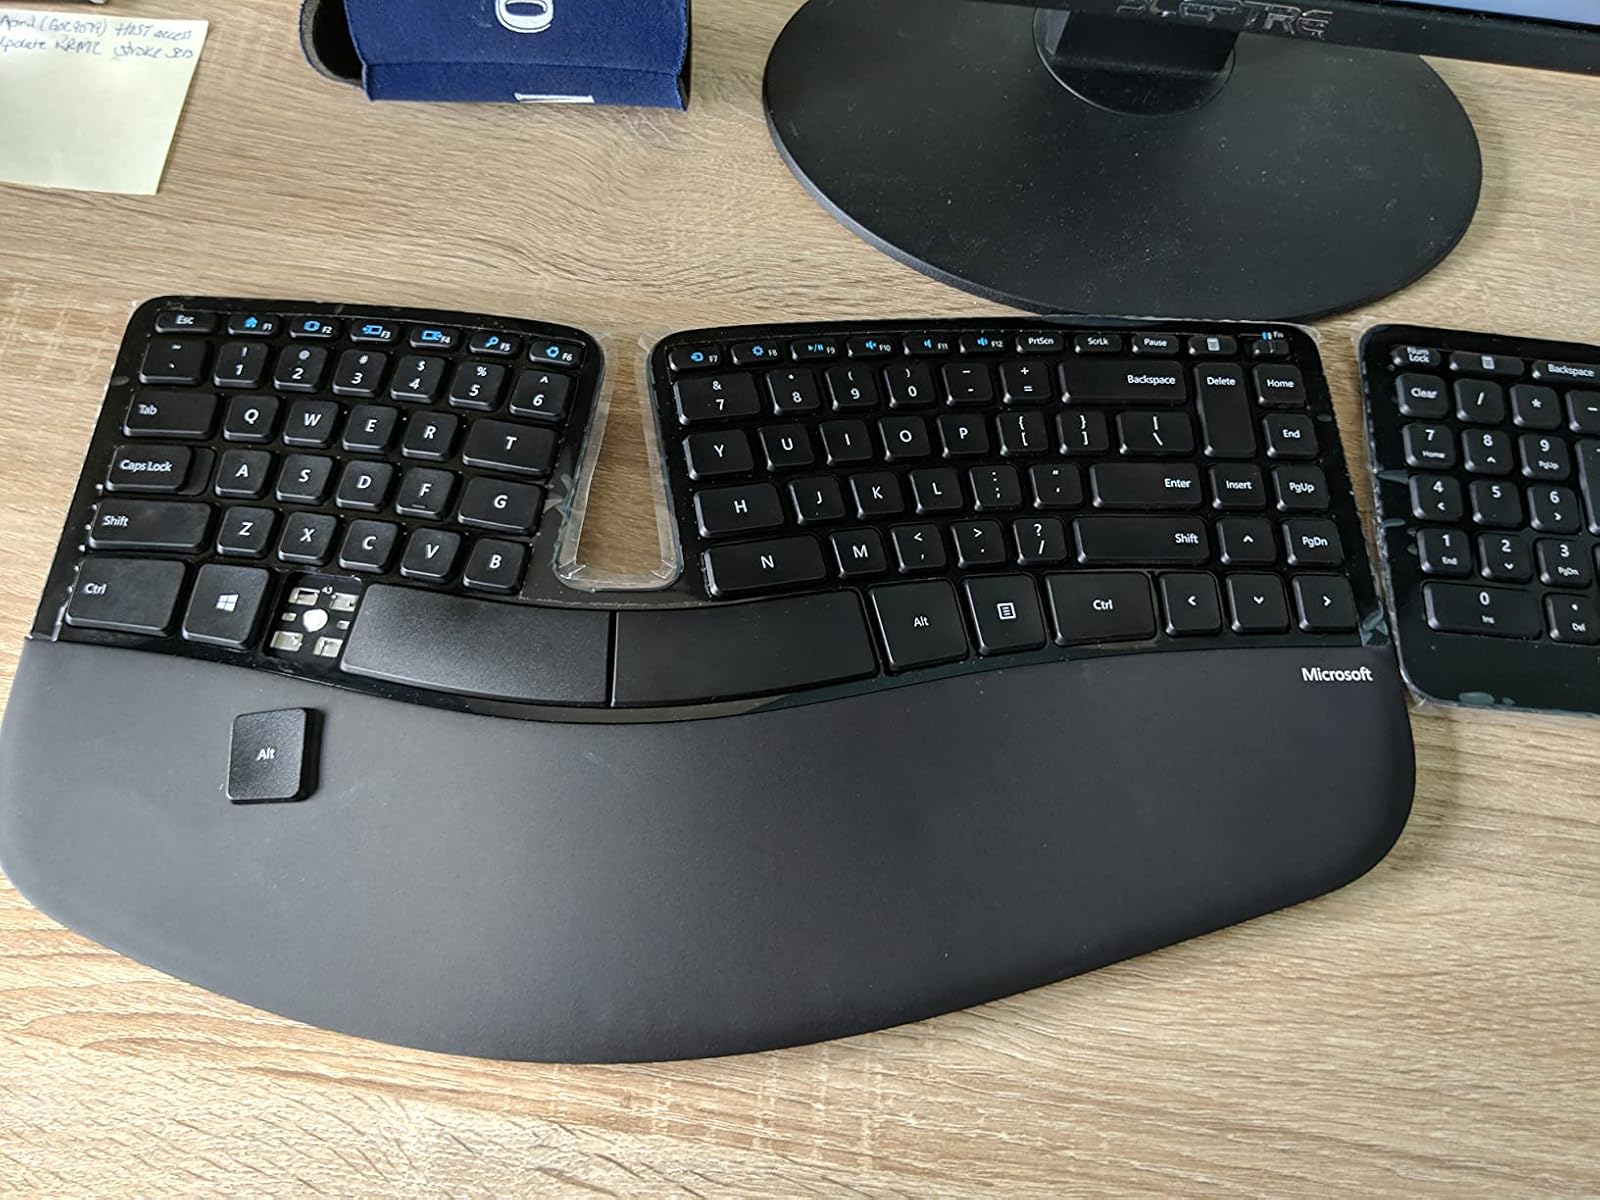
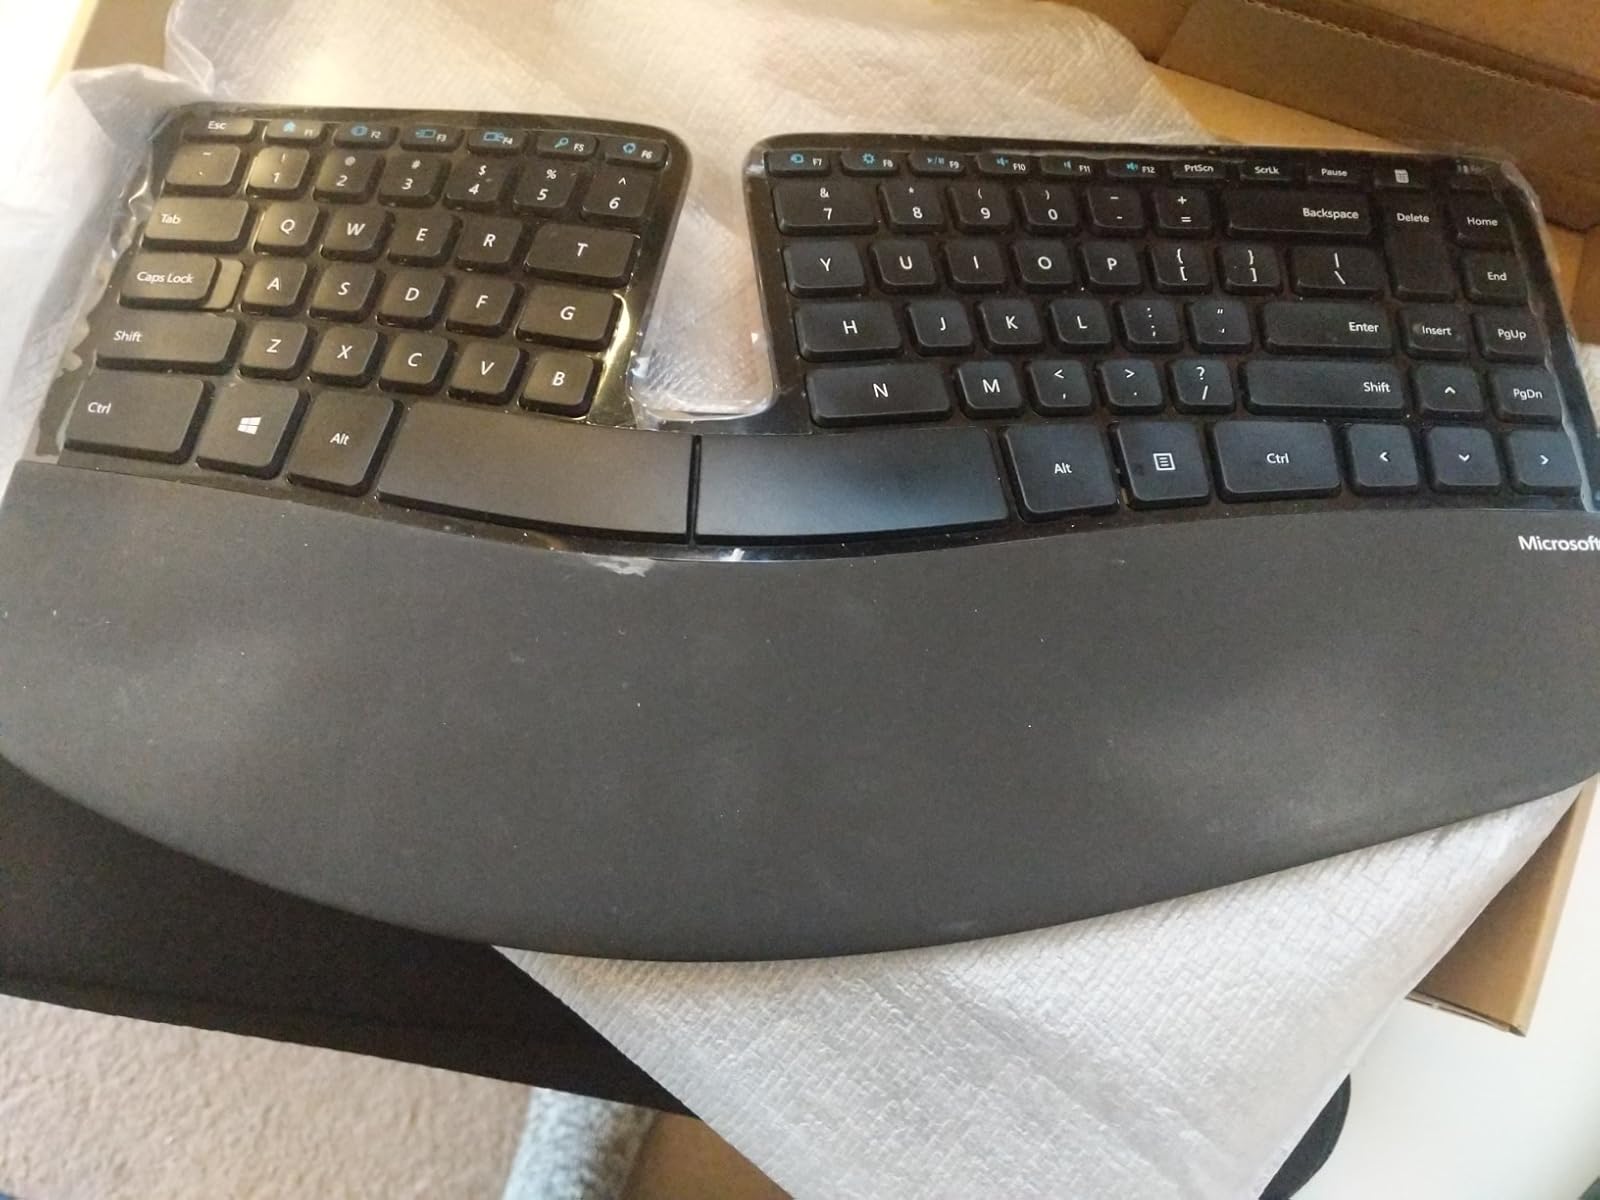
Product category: keyboard
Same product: yes